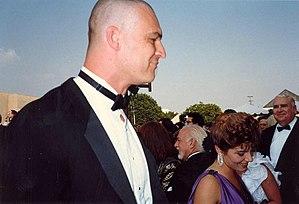
Richard Moll est un acteur américain né le 13 janvier 1943 à Pasadena.